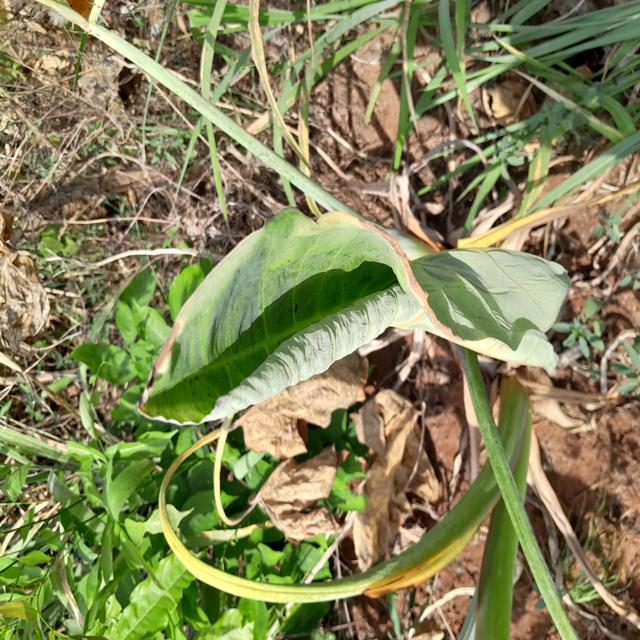
Label: Healthy